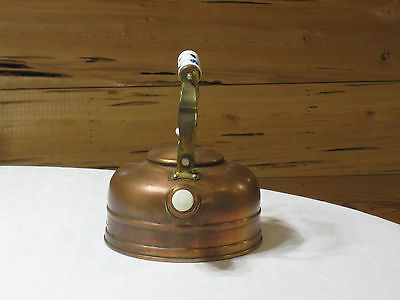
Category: kettle